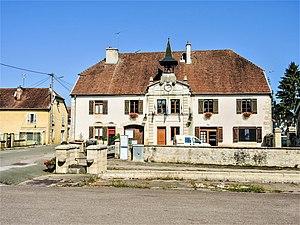
Mairie
Vaite est une commune française, située dans le département de la Haute-Saône en région Bourgogne-Franche-Comté.